Simon Tatham

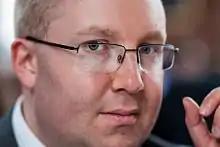

Simon Tatham (born 3 May 1977) is a British computer programmer. He created and maintains PuTTY, a free software implementation of Secure Shell (SSH) and Telnet for Microsoft Windows and Unix, along with an xterm terminal emulator. He is also the original author of Netwide Assembler (NASM), and maintains a collection of small computer programs which implement one-player puzzle games. All of them run natively on Nintendo DS, Symbian S60, Unix (GTK; Android, MacOS), and Windows.